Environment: real
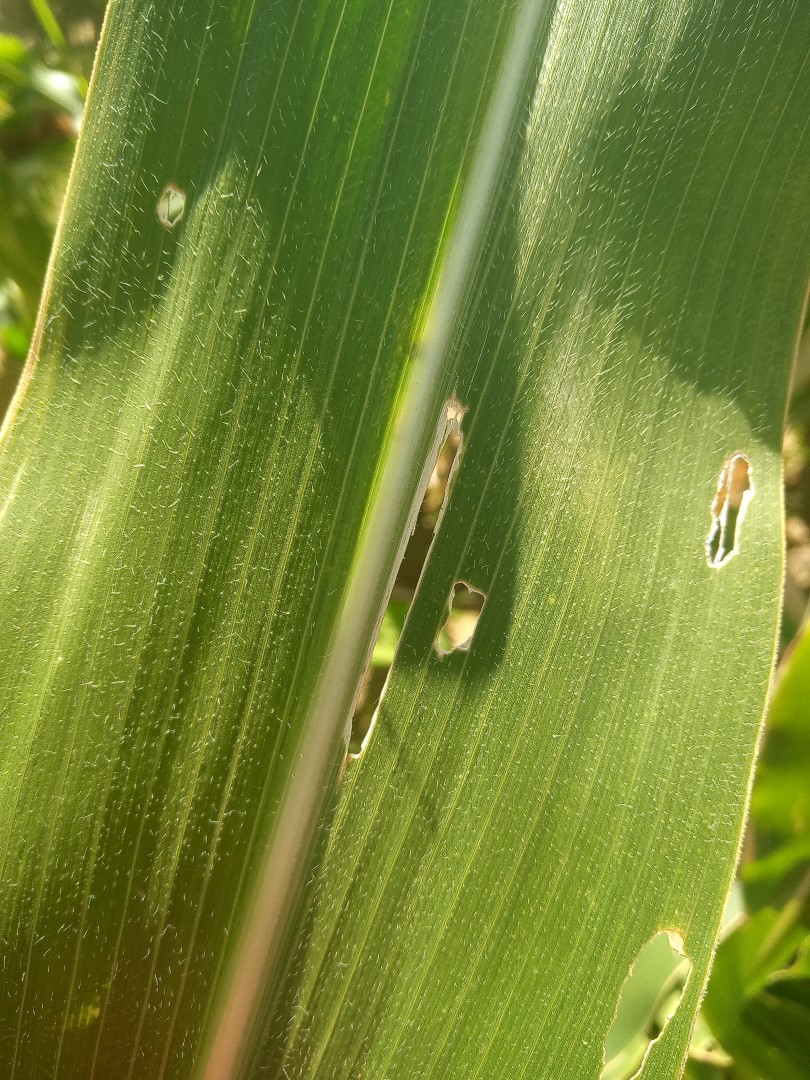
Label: fall_armyworm